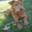
Label: dog